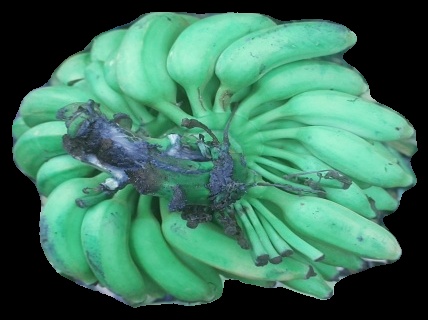
Variety: elakki-bale
Grade: grade1